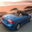
Label: automobile